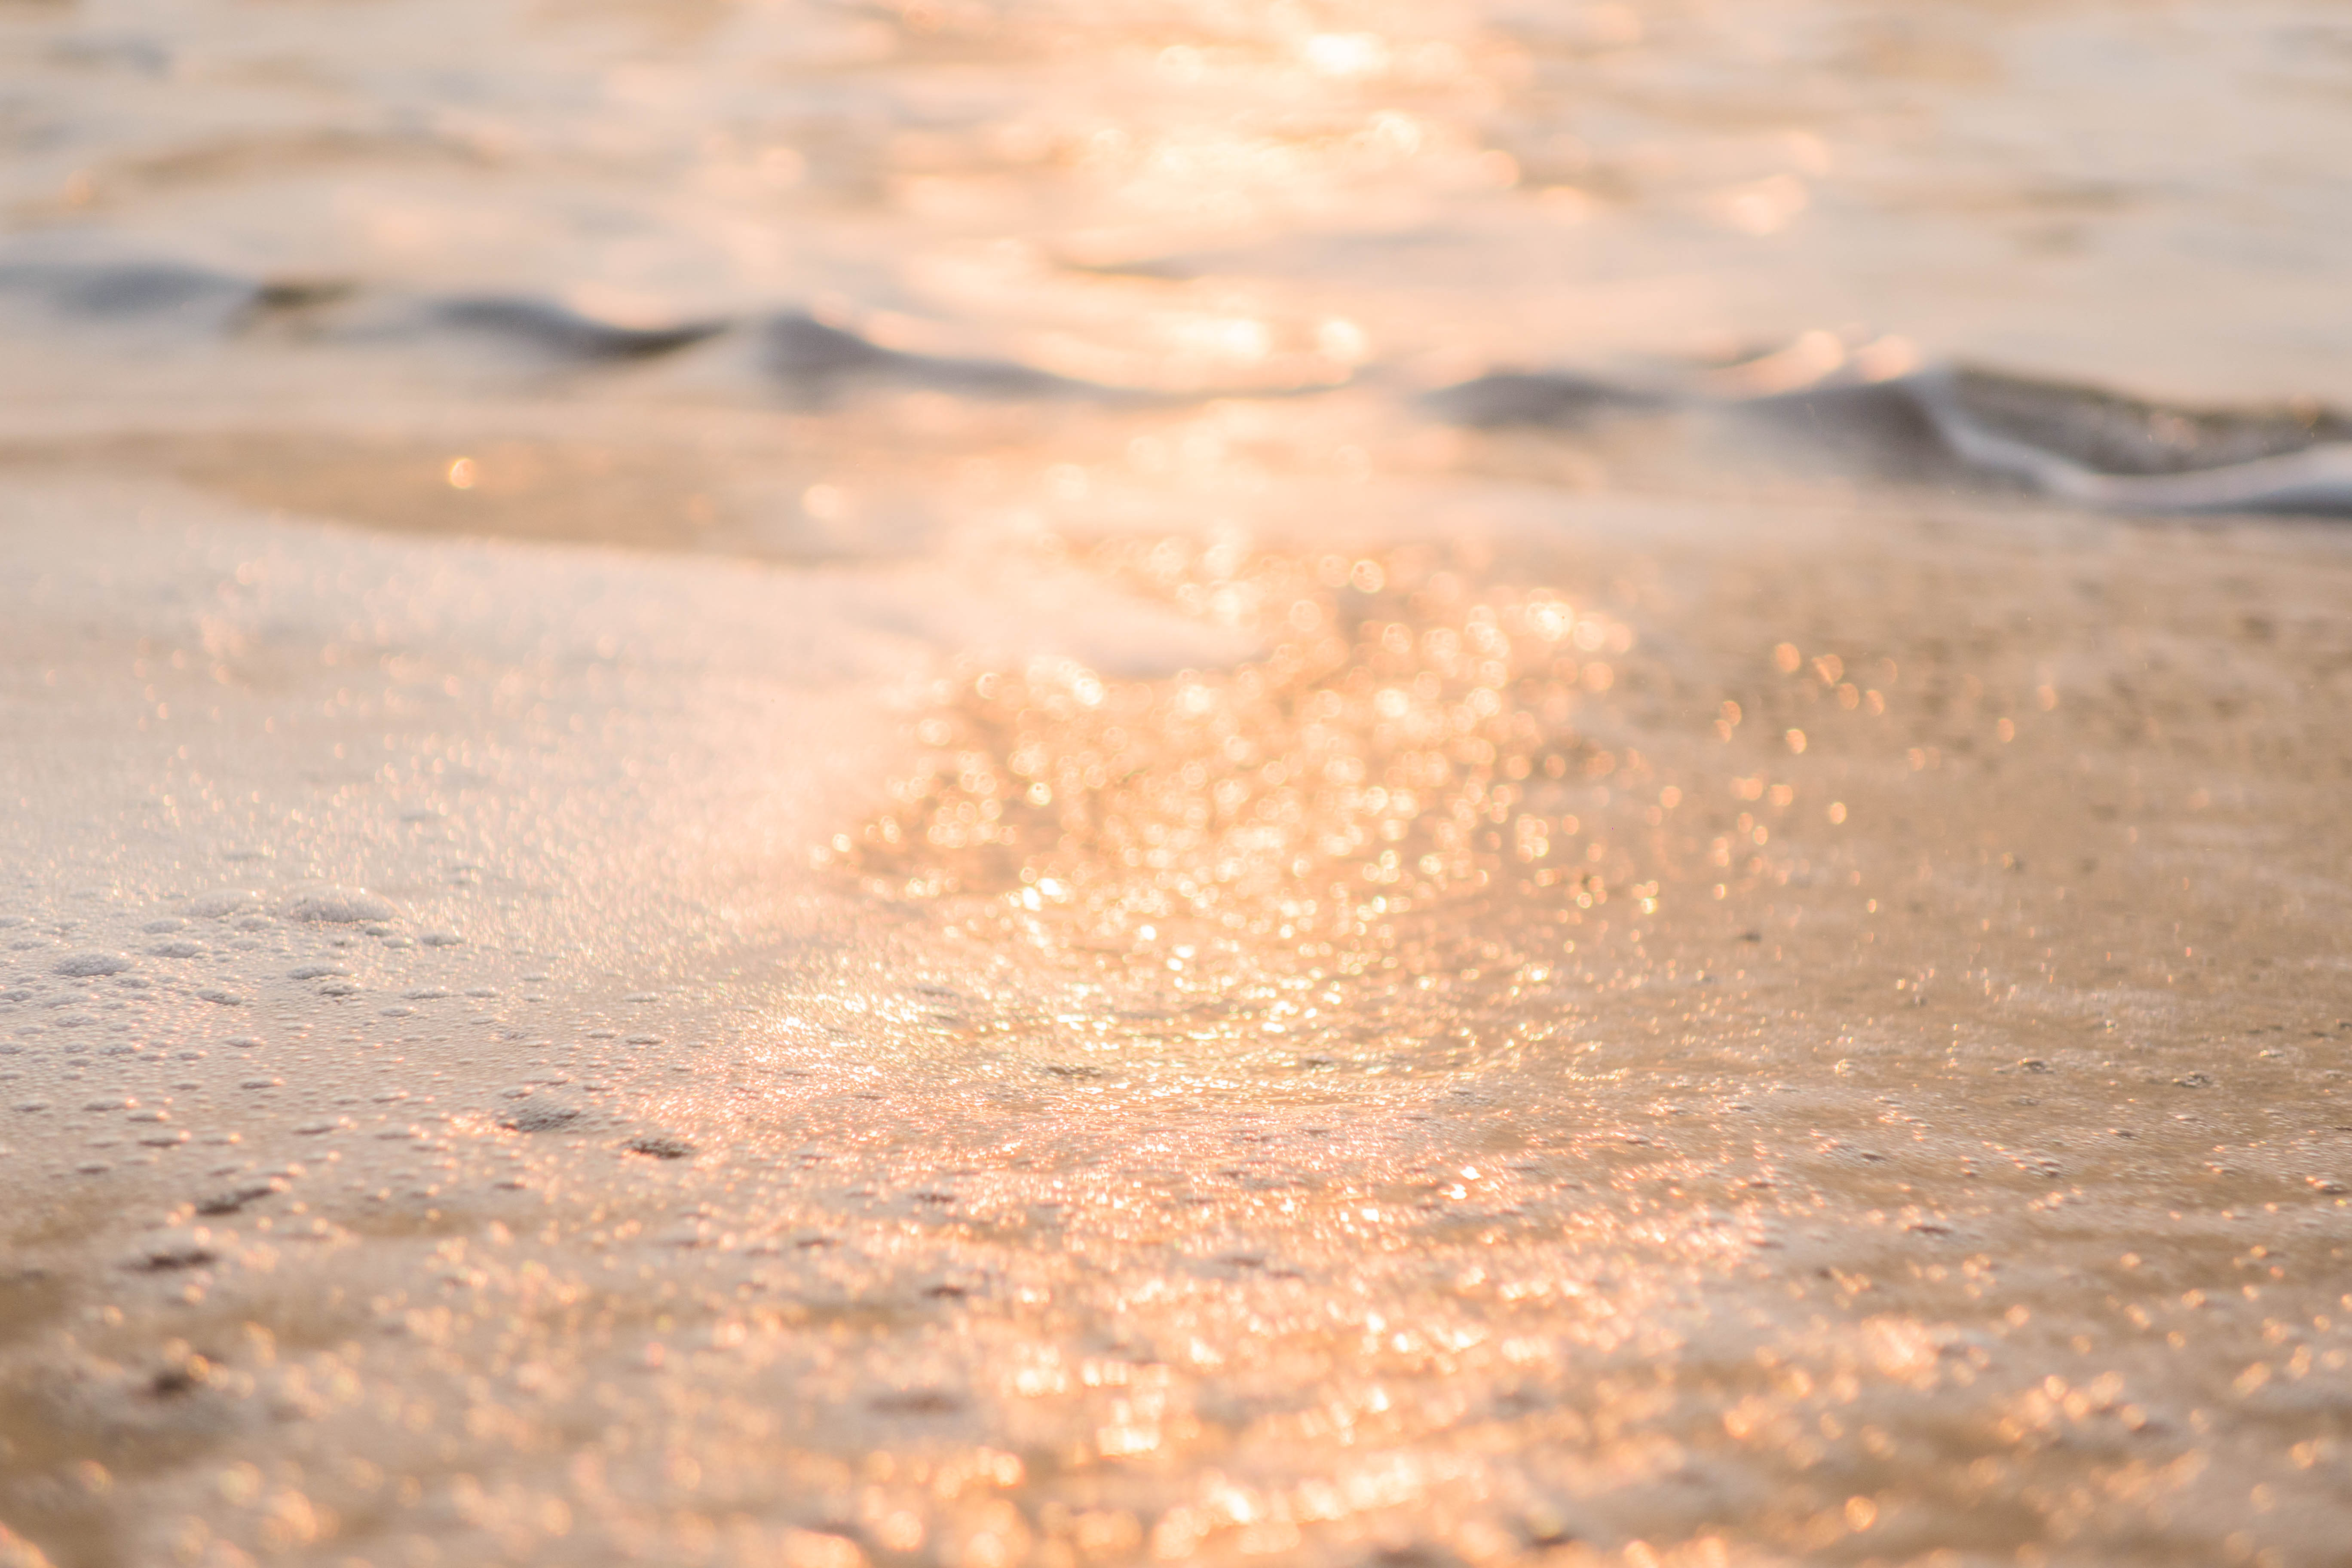
sea, morning, soft wave, sky, water, wave, sunlight, cloud, sand, close up, atmosphere, ocean, vacation, wind wave, landscape, beach, meteorological phenomenon